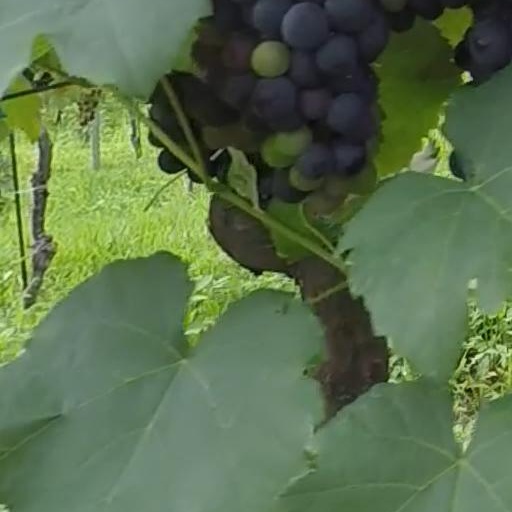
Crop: grape